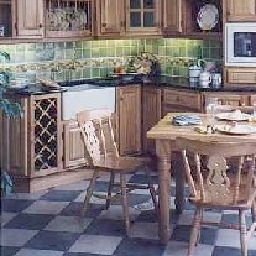
Room type: kitchen